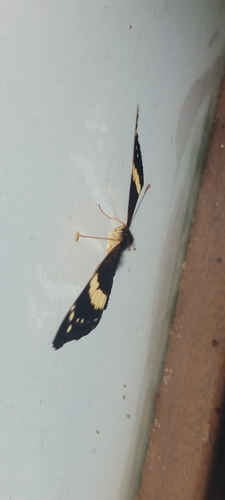
Scientific name: Anartia fatima
Common name: Banded peacock
Family: Nymphalidae
Order: Lepidoptera
Pollinator type: Primary pollinator
Habitat: Open areas and gardens
Geographic range: South America
Conservation status: Least Concern